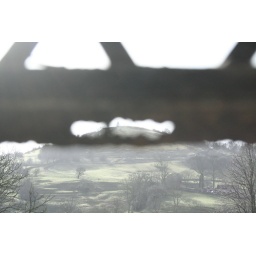
White Nancy through a rusted window frame, in the windows of St. John's church. Feb 24th 2011.